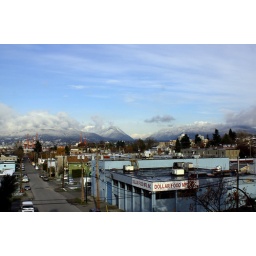
Taken from my kitchen window before I embarked on another epic walk around town.